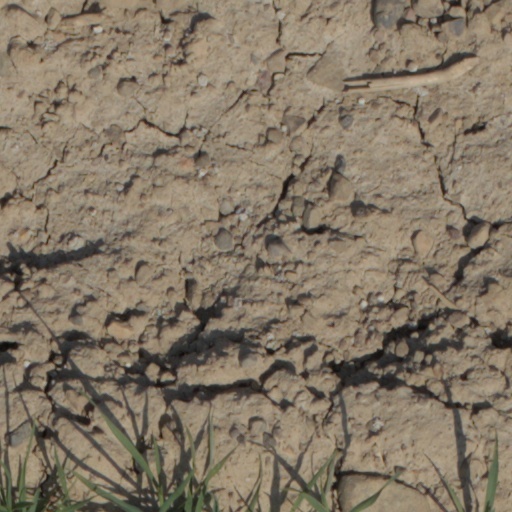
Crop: wheat